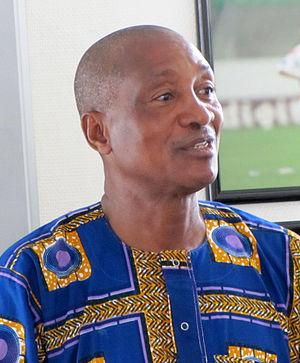
Laurent Pokou
Laurent Pokou, de son nom complet Laurent N'Dri Pokou, est un joueur et un entraîneur ivoirien de football, né le 10 août 1947 à Treichville et mort le 13 novembre 2016 à Cocody, deux communes de l'agglomération d'Abidjan. Il évolue au poste d'attaquant du milieu des années 1960 au tout début des années 1980, avant d'exercer comme entraîneur jusqu'en 1988.
Cet article détaille divers records et statistiques relatifs au Stade rennais football club.